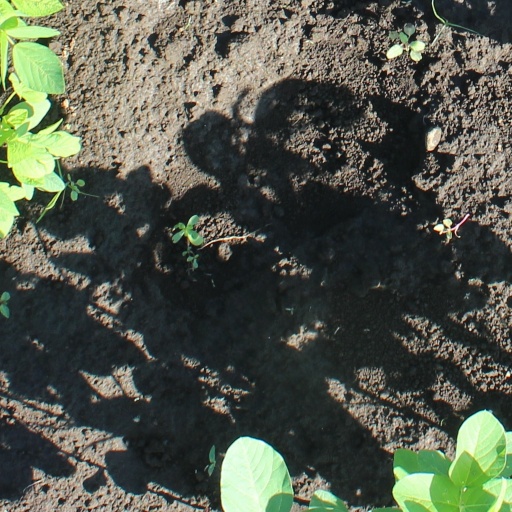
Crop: soybean